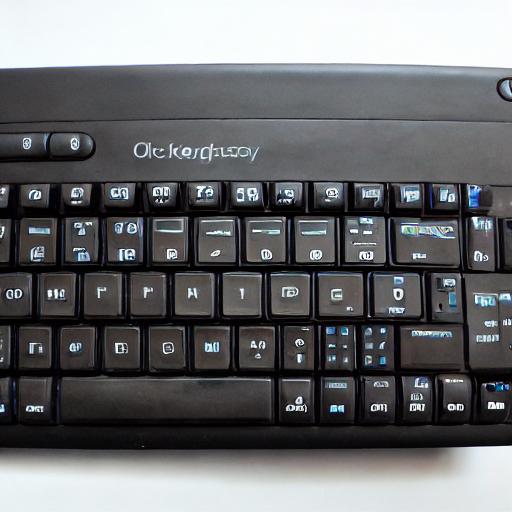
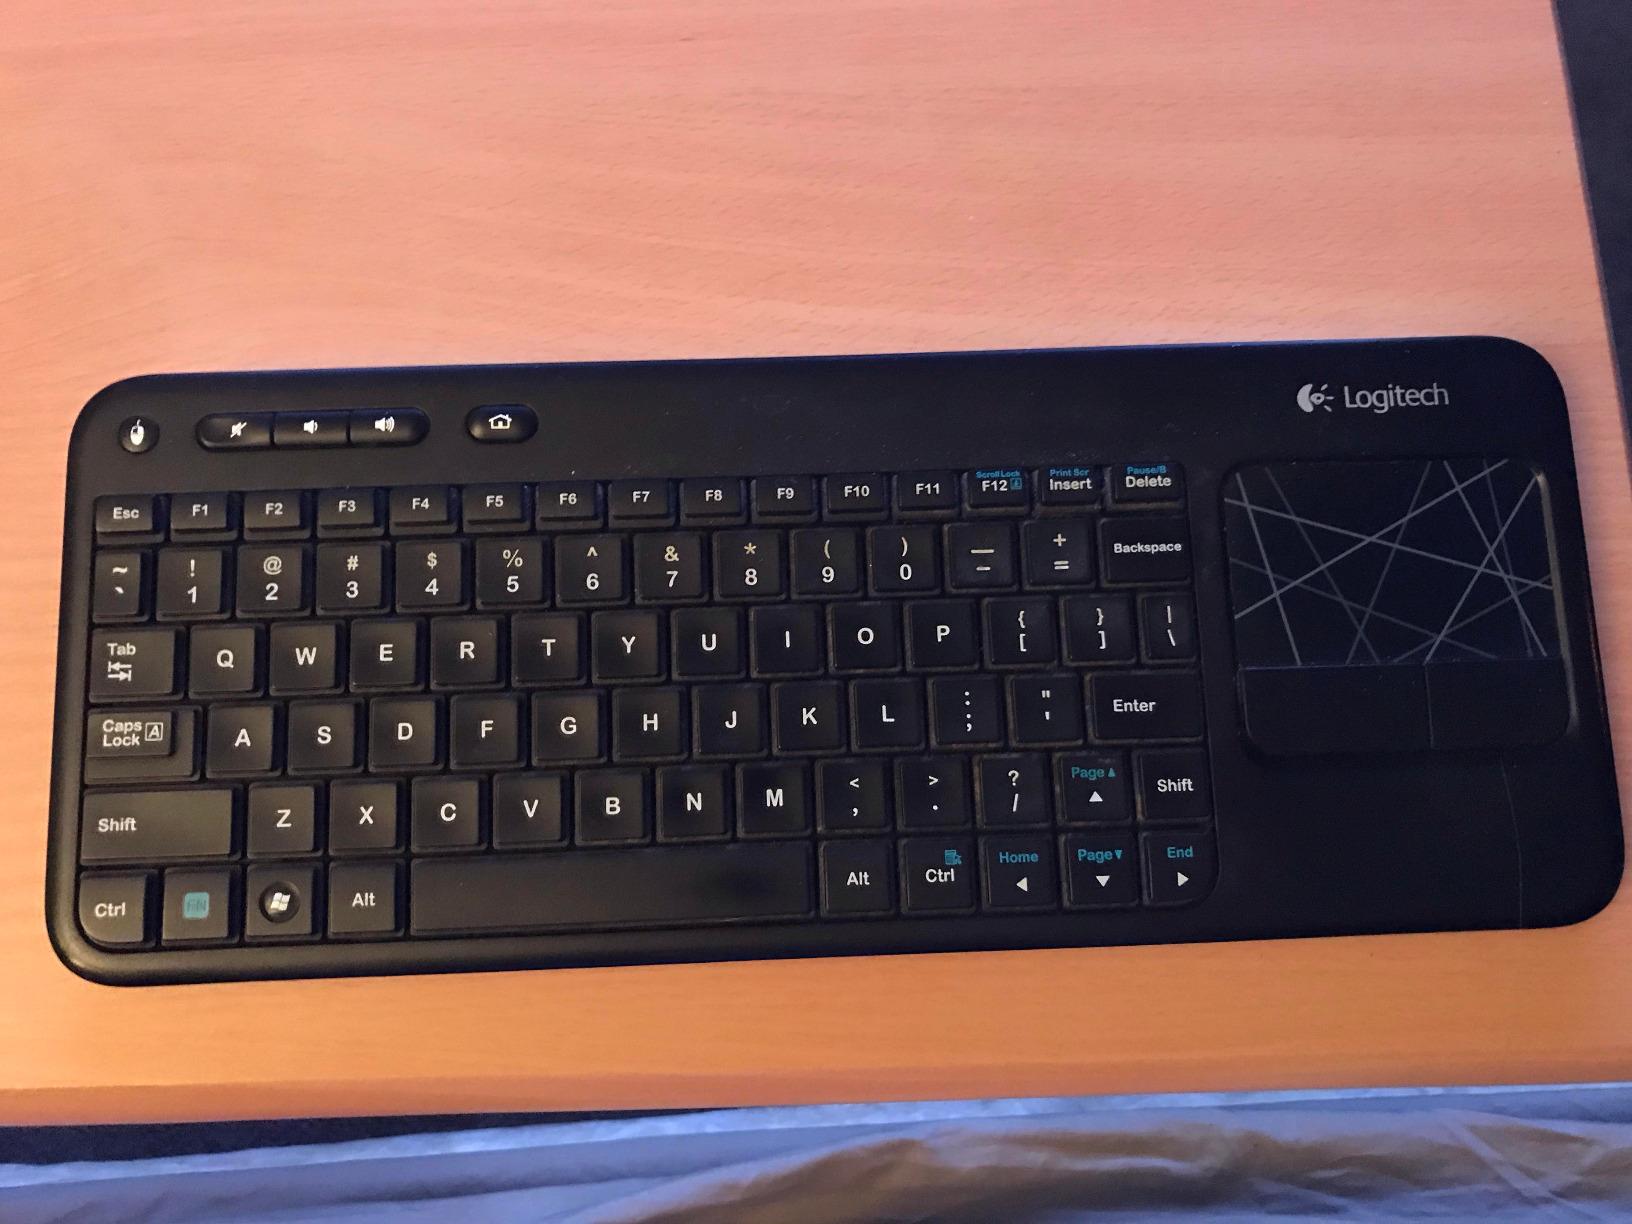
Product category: keyboard
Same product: no